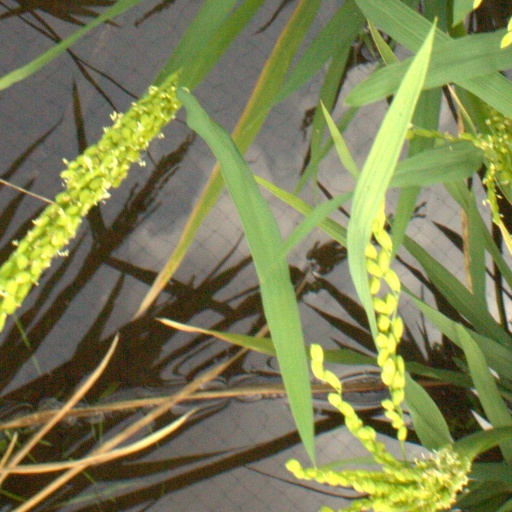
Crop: rice